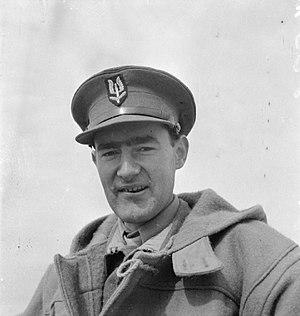
Archibald David Stirling, né le 15 novembre 1915 dans le comté de Perthshire et décédé le 4 novembre 1990, est un officier écossais de l'armée de terre britannique pendant la Seconde Guerre mondiale, cofondateur du Special Air Service puis collaborateur du MI6.
L' Opération Bigamy était un raid pendant la Campagne d'Afrique du Nord par le Special Air Service en septembre 1942 sous le commandement du Lieutenant Colonel David Stirling et soutenu par le Long Range Desert Group.